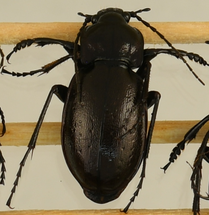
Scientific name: Carabus nemoralis
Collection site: UNDERC Site (UNDE), plot UNDE_017